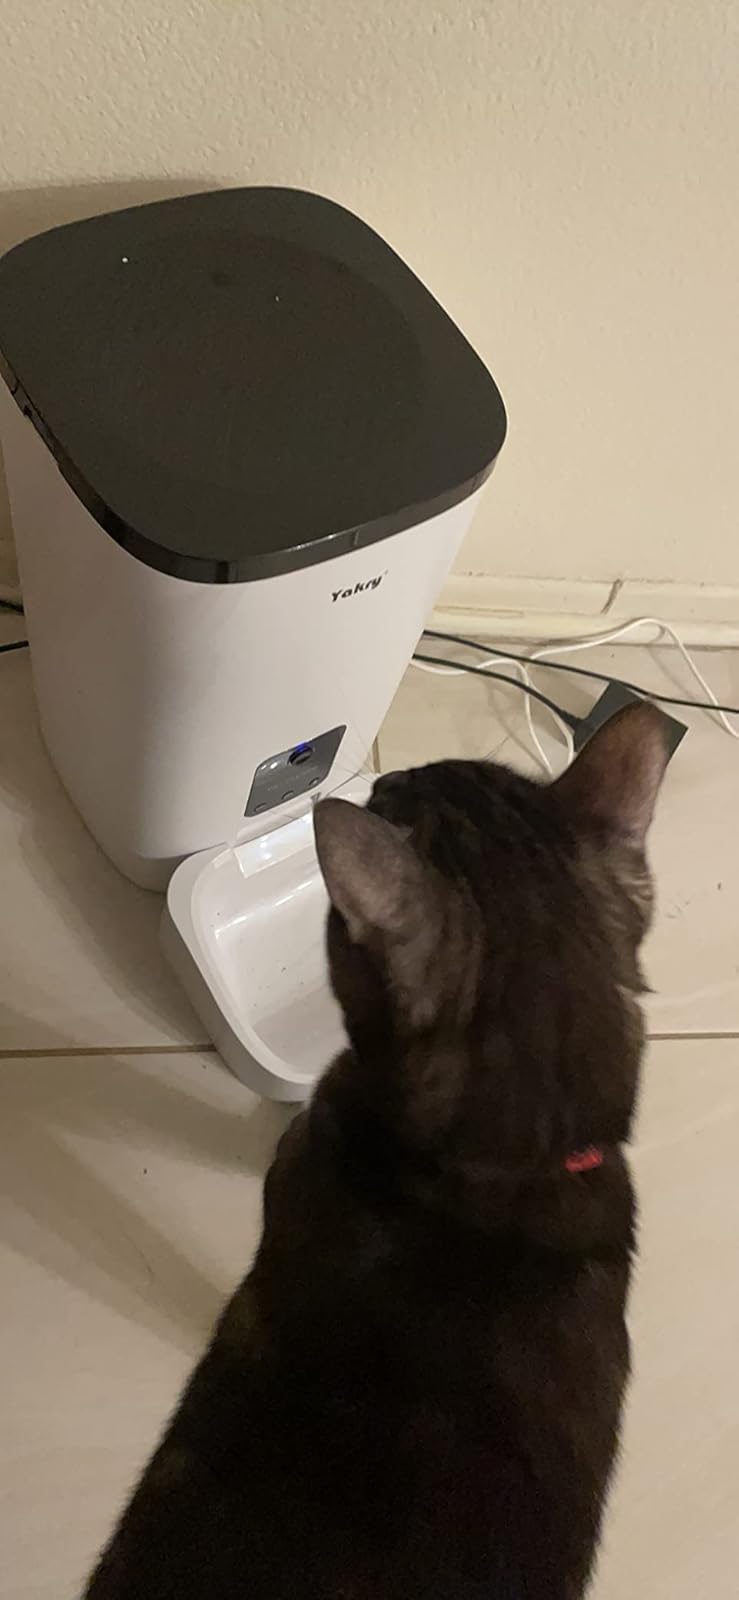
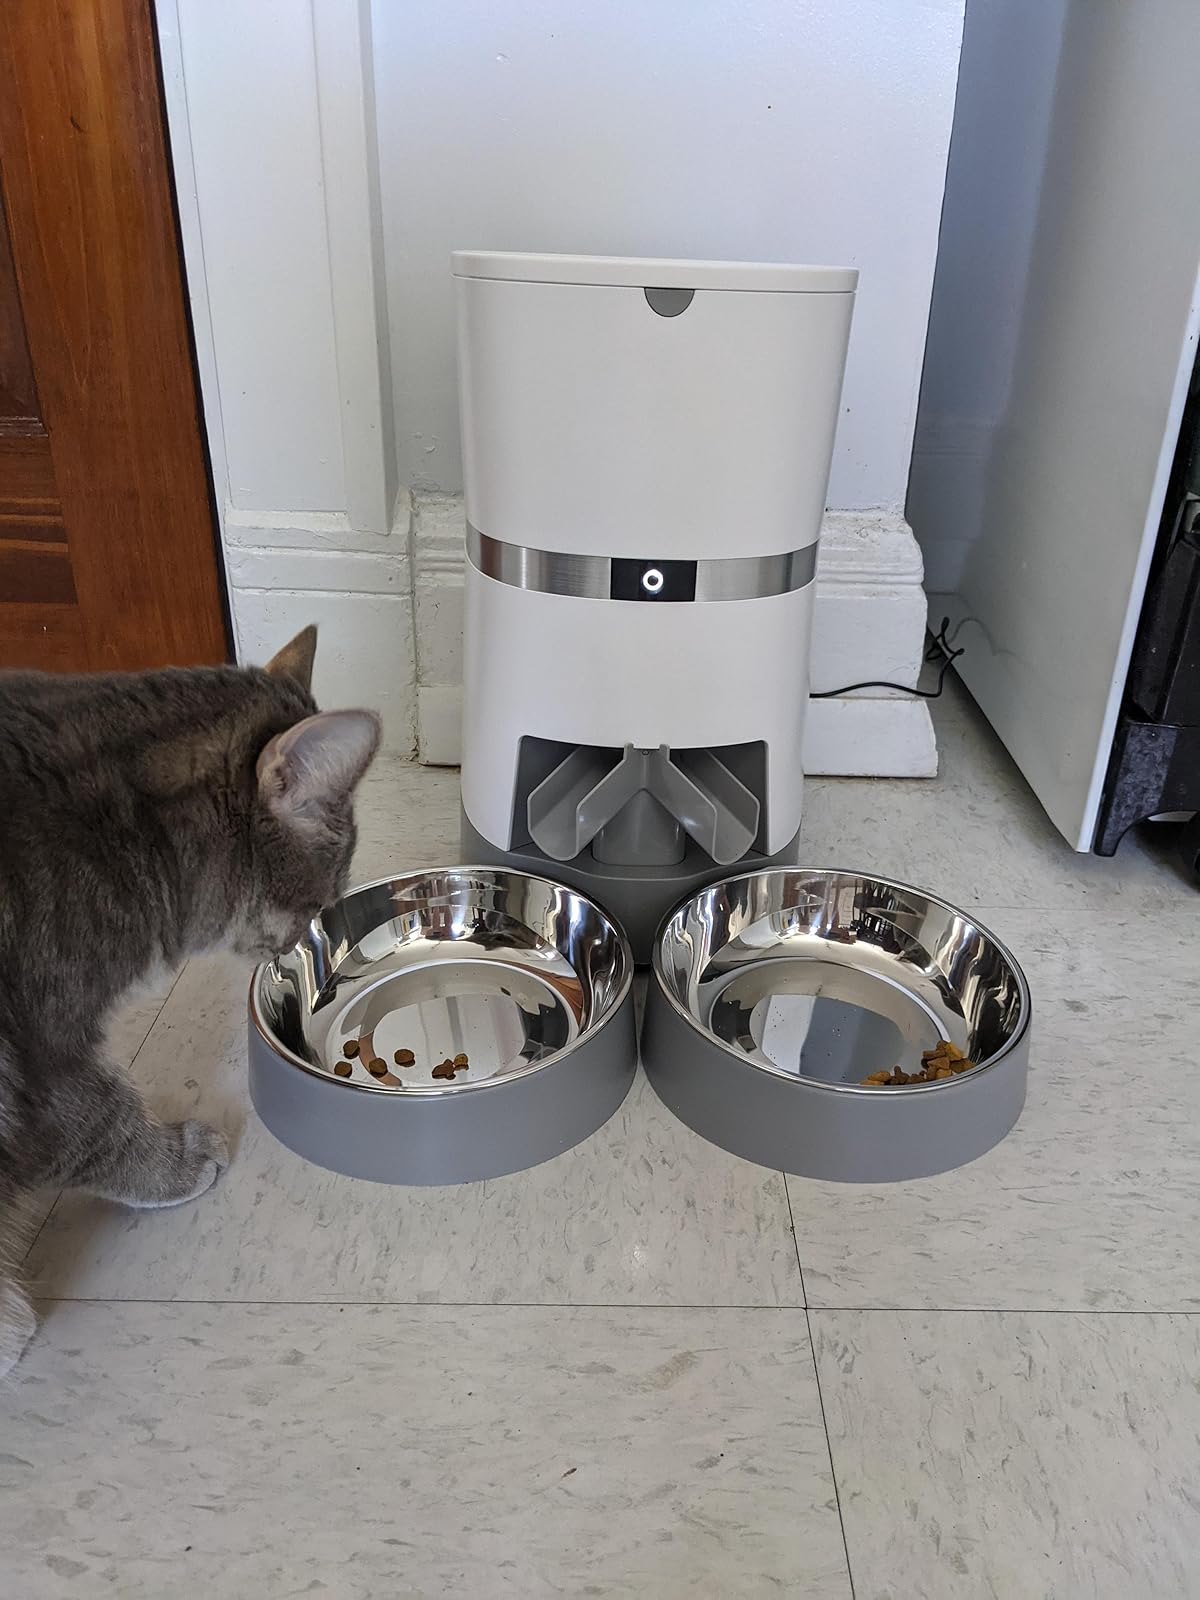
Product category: items_feeder
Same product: no